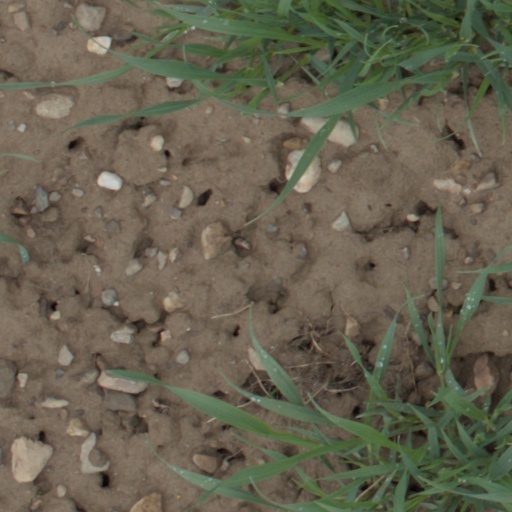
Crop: wheat